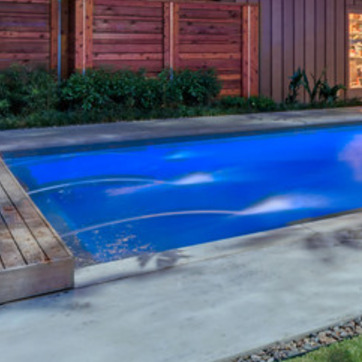
Material: water